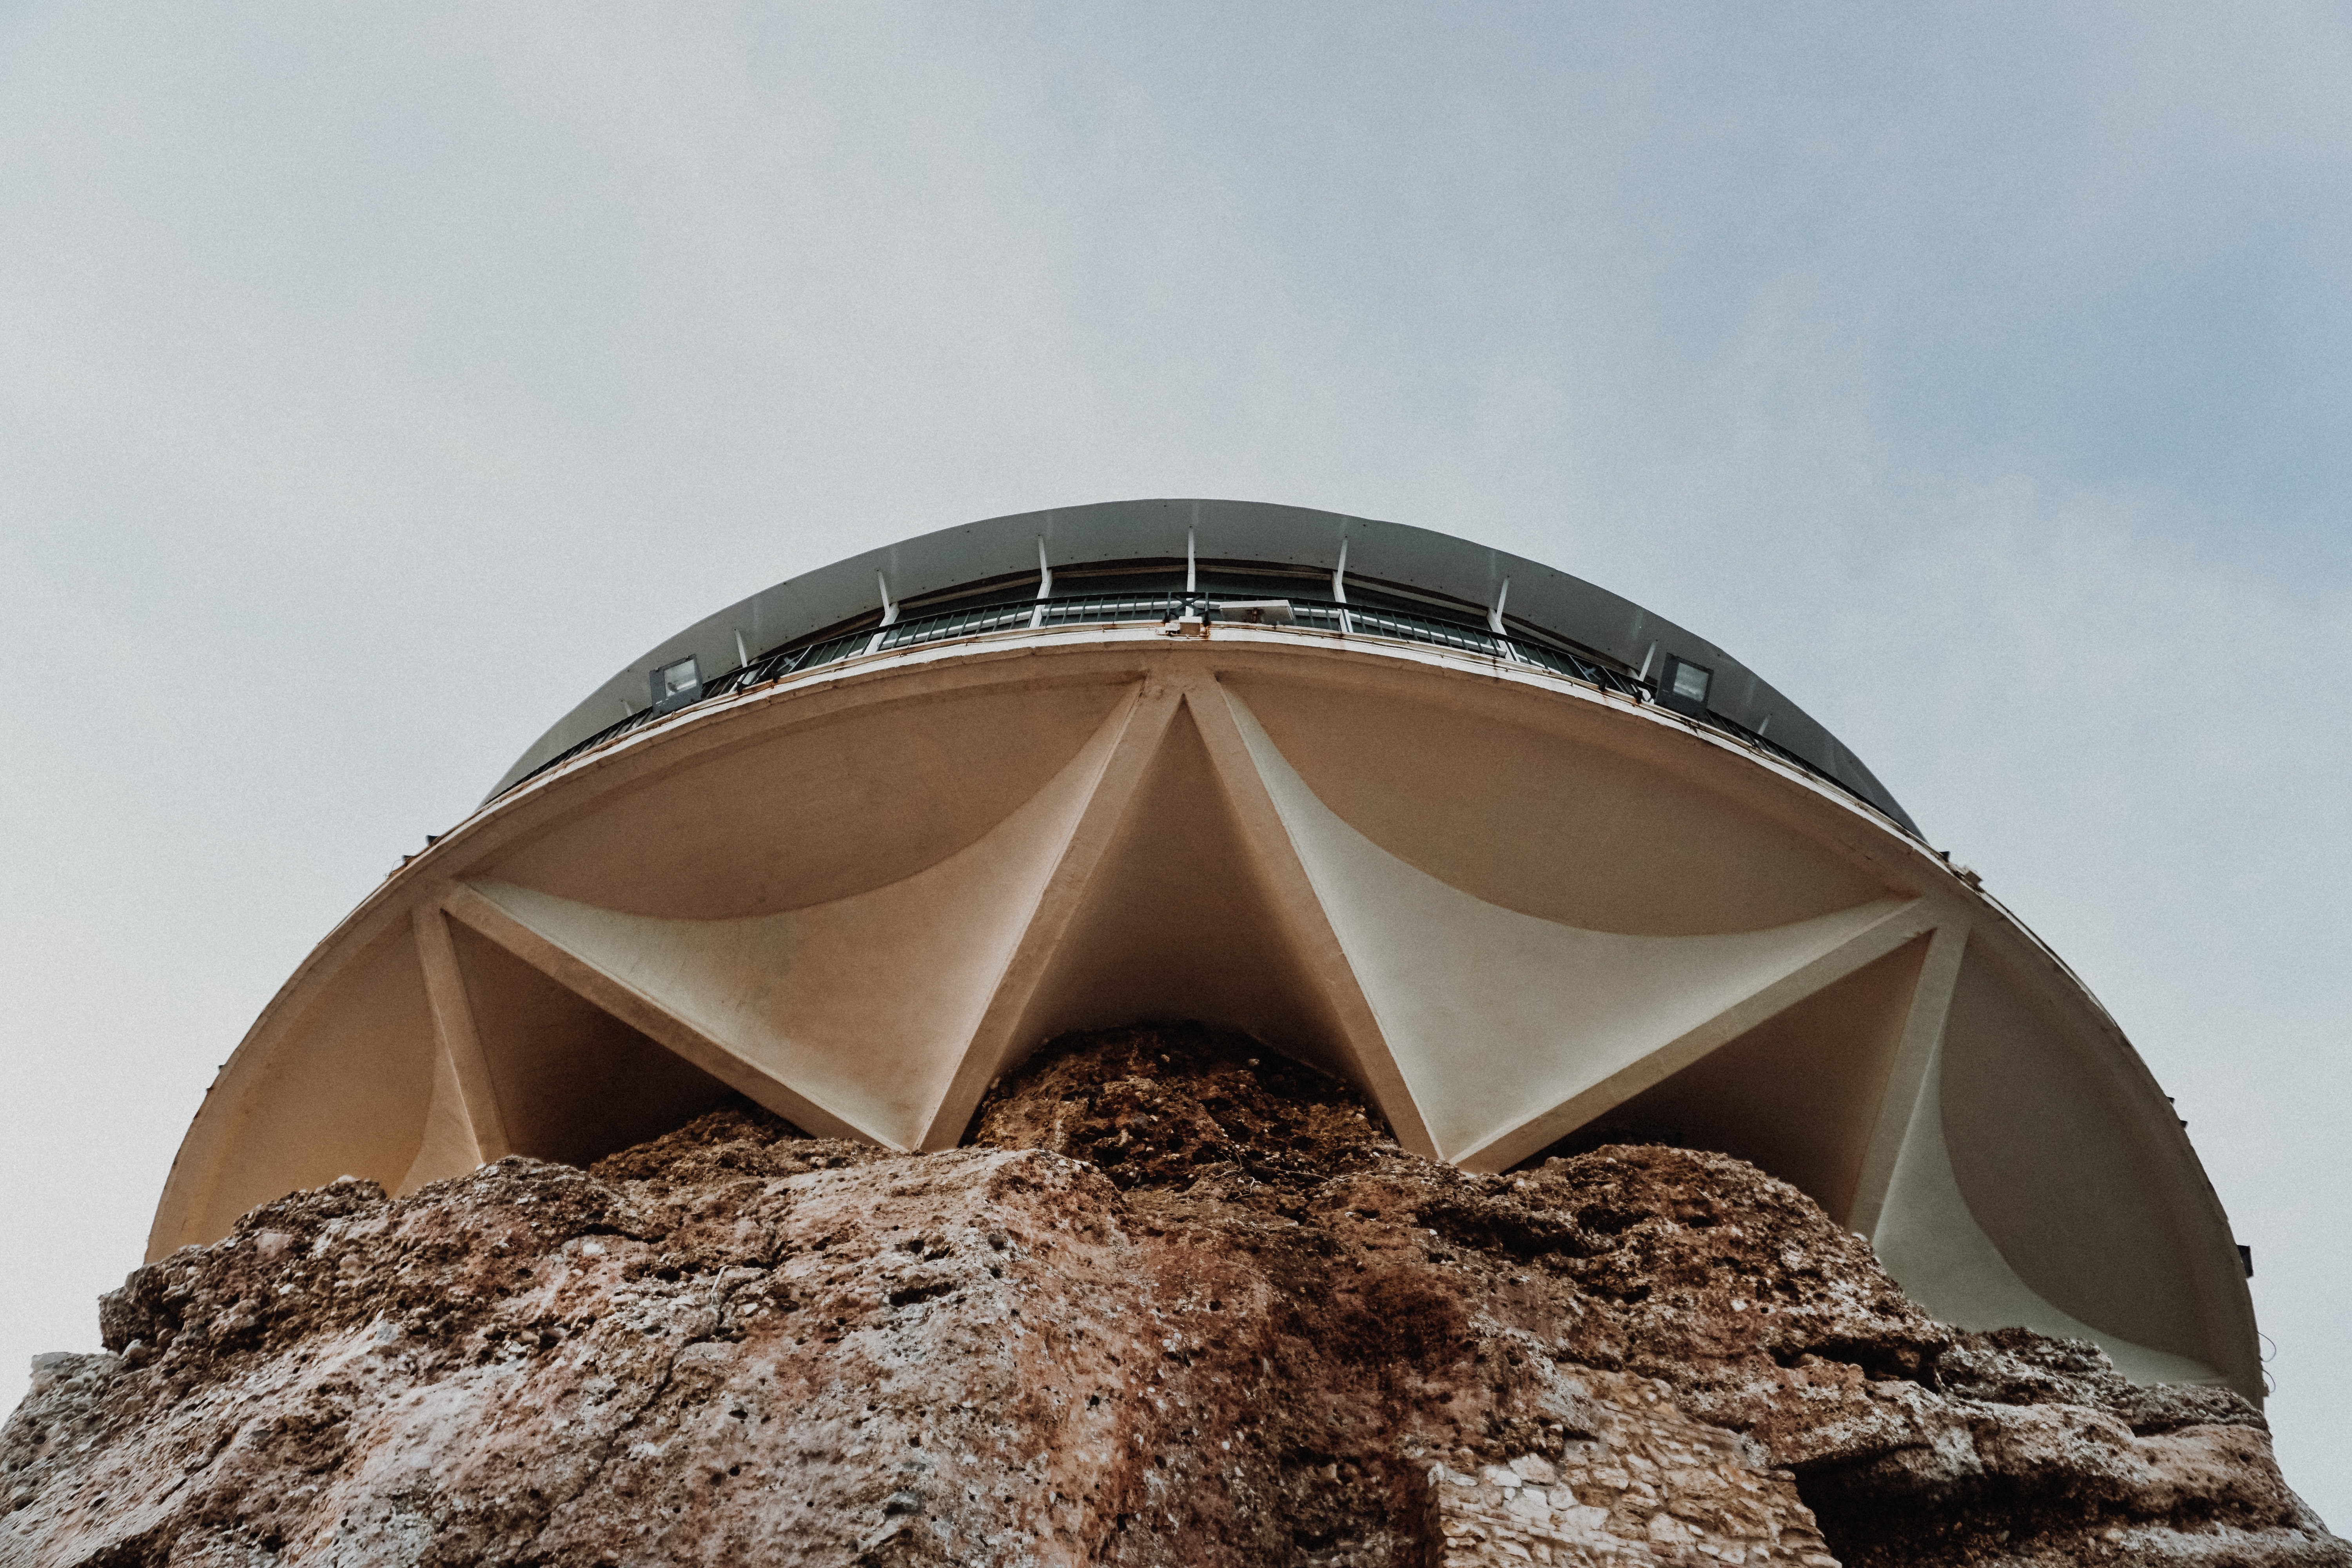
architecture, sky, dome, building, rock, house